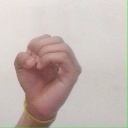
अक्षर: ऊ